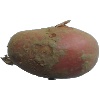
Label: Potato Red 1